Bolzano

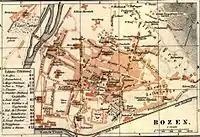
Bolzano in 1914, at the outbreak of World War I

In 1915, the Triple Entente powers promised Italy territorial gains if she would enter the First World War on the side of the Entente instead of siding with the German Empire and Austria-Hungary. When Italy abandoned the Triple Alliance (1882), the Entente offered her territorial promises in Tyrol and Istria. This secret arrangement was confirmed in the Treaty of London (1915).